Hanna Kosonen

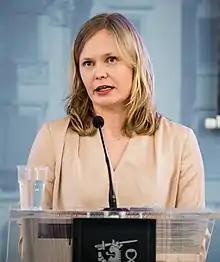
Kosonen in 2020

Hanna Kosonen (born 27 February 1976) is a Finnish politician and former ski-orienteering competitor. She was Finland's Minister of Science and Culture from August 2019 till August 2020.